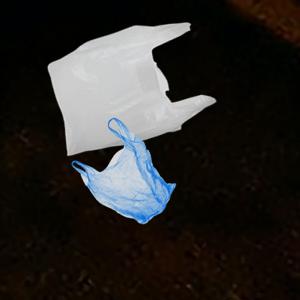
Label: plasticbags